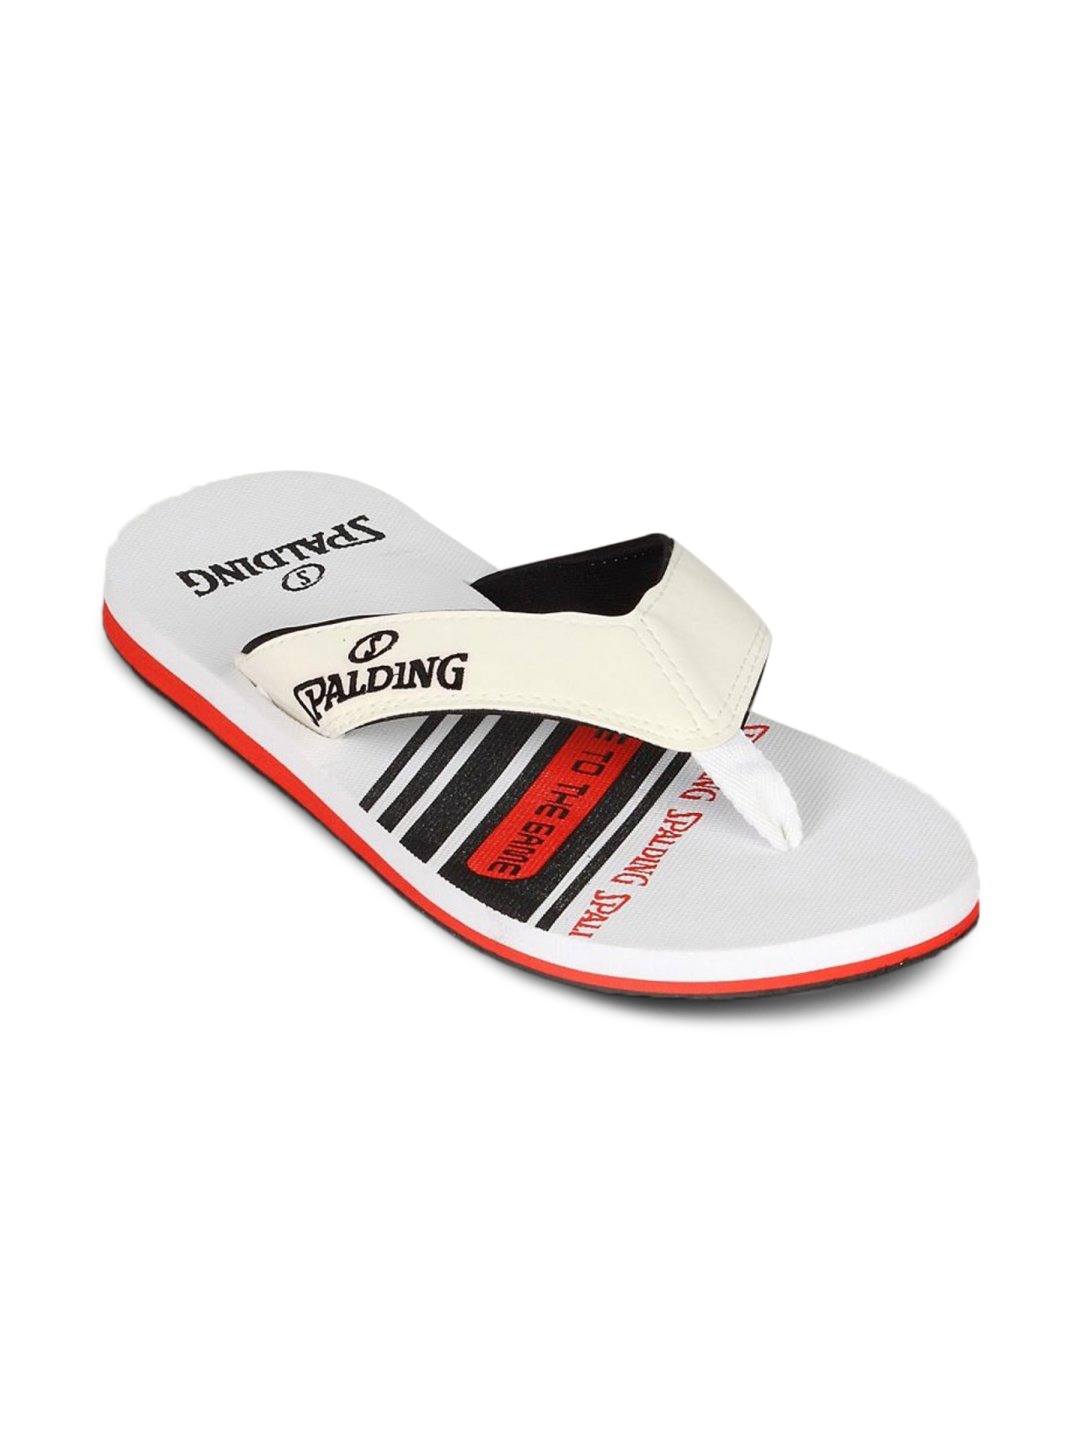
Spalding Men's Black and White Graphic Flip Flop
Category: Footwear / Flip Flops / Flip Flops
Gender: Men
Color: Black
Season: Summer 2011
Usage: Casual